Rip current

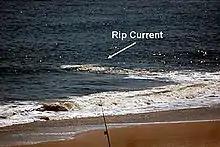
Much foam being carried out to sea in one narrow strip of water is often a visible sign of a rip current.

Rip currents have a characteristic appearance, and, with some experience, they can be visually identified from the shore before entering the water. This is helpful to lifeguards, swimmers, surfers, boaters, divers and other water users, who may need to avoid a rip, or in some cases make use of the flow.